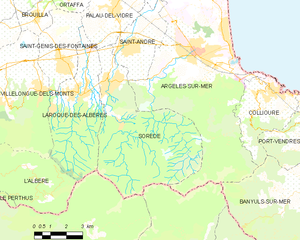
Carte des communes françaises
Sorède ou Sureda est une commune française située dans le département des Pyrénées-Orientales, en région Occitanie.